Isaac Massa

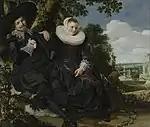
"Portrait of Isaac Massa and his wife, Beatrix van der Laen" by Frans Hals. Rijksmuseum, Amsterdam.

In 1614 Massa returned to Moscow, this time accompanied by his brothers, as an envoy of States-General of the Netherlands to obtain an exclusive trade agreement similar to the recent Dutch-Ottoman treaty, and to investigate the trade routes into Persia. Not only had the Dutch been keen to purchase grains but also Persian silks. These had, equally so, been exported via Archangelsk. At the time Russian people showed great interest in artillery compounds such as lead and gunpowder.